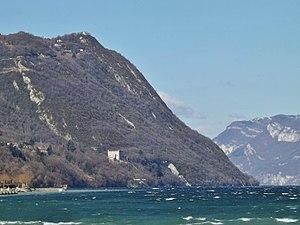
Vue du château de Bourdeau et les eaux agitées du lac du Bourget durant une journée de grand vent, en Savoie.
Joseph-Louis-Thomas Girod, né le 14 juillet 1799 à Rumilly et mort le 18 juin 1866 à Bourdeau, est un magistrat et un homme politique savoyard du royaume de Sardaigne, puis français.
Le château de Bourdeau ou château de Bordeau est une ancienne maison forte du XIVᵉ siècle, remanié et restauré au XIXᵉ siècle, centre de la seigneurie de Bourdeau, élevée au rang de baronnie, qui se dresse sur la commune de Bourdeau dans le département de Savoie en région Auvergne-Rhône-Alpes.